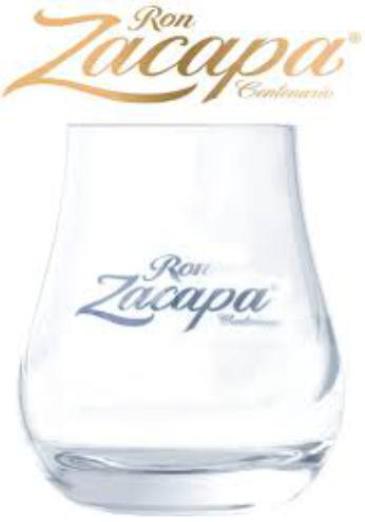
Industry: Food